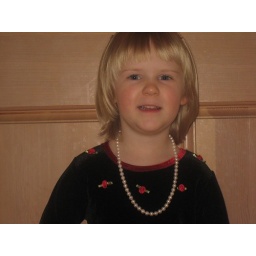
Kaylee in her rose dress and pearls